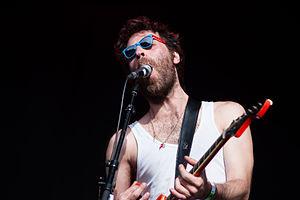
Créé en 2000, JauneOrange est à la base un collectif de musiciens liégeois.